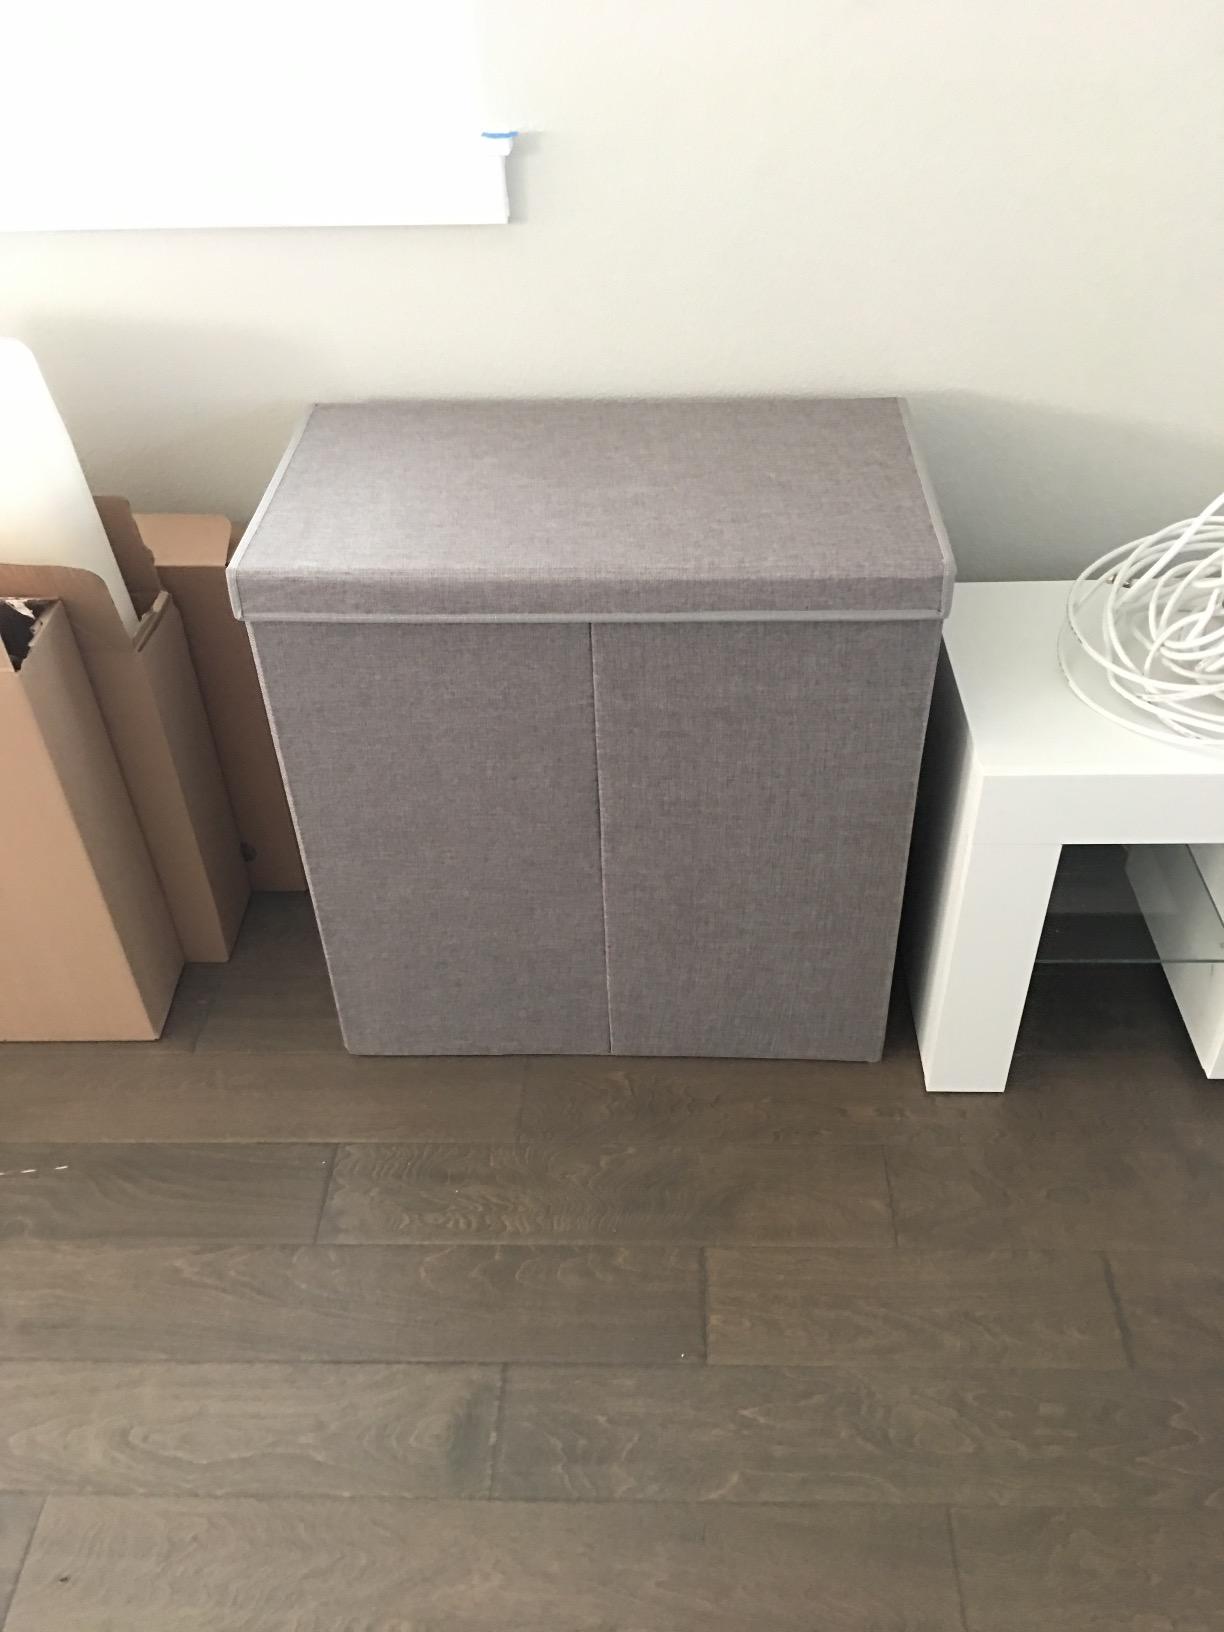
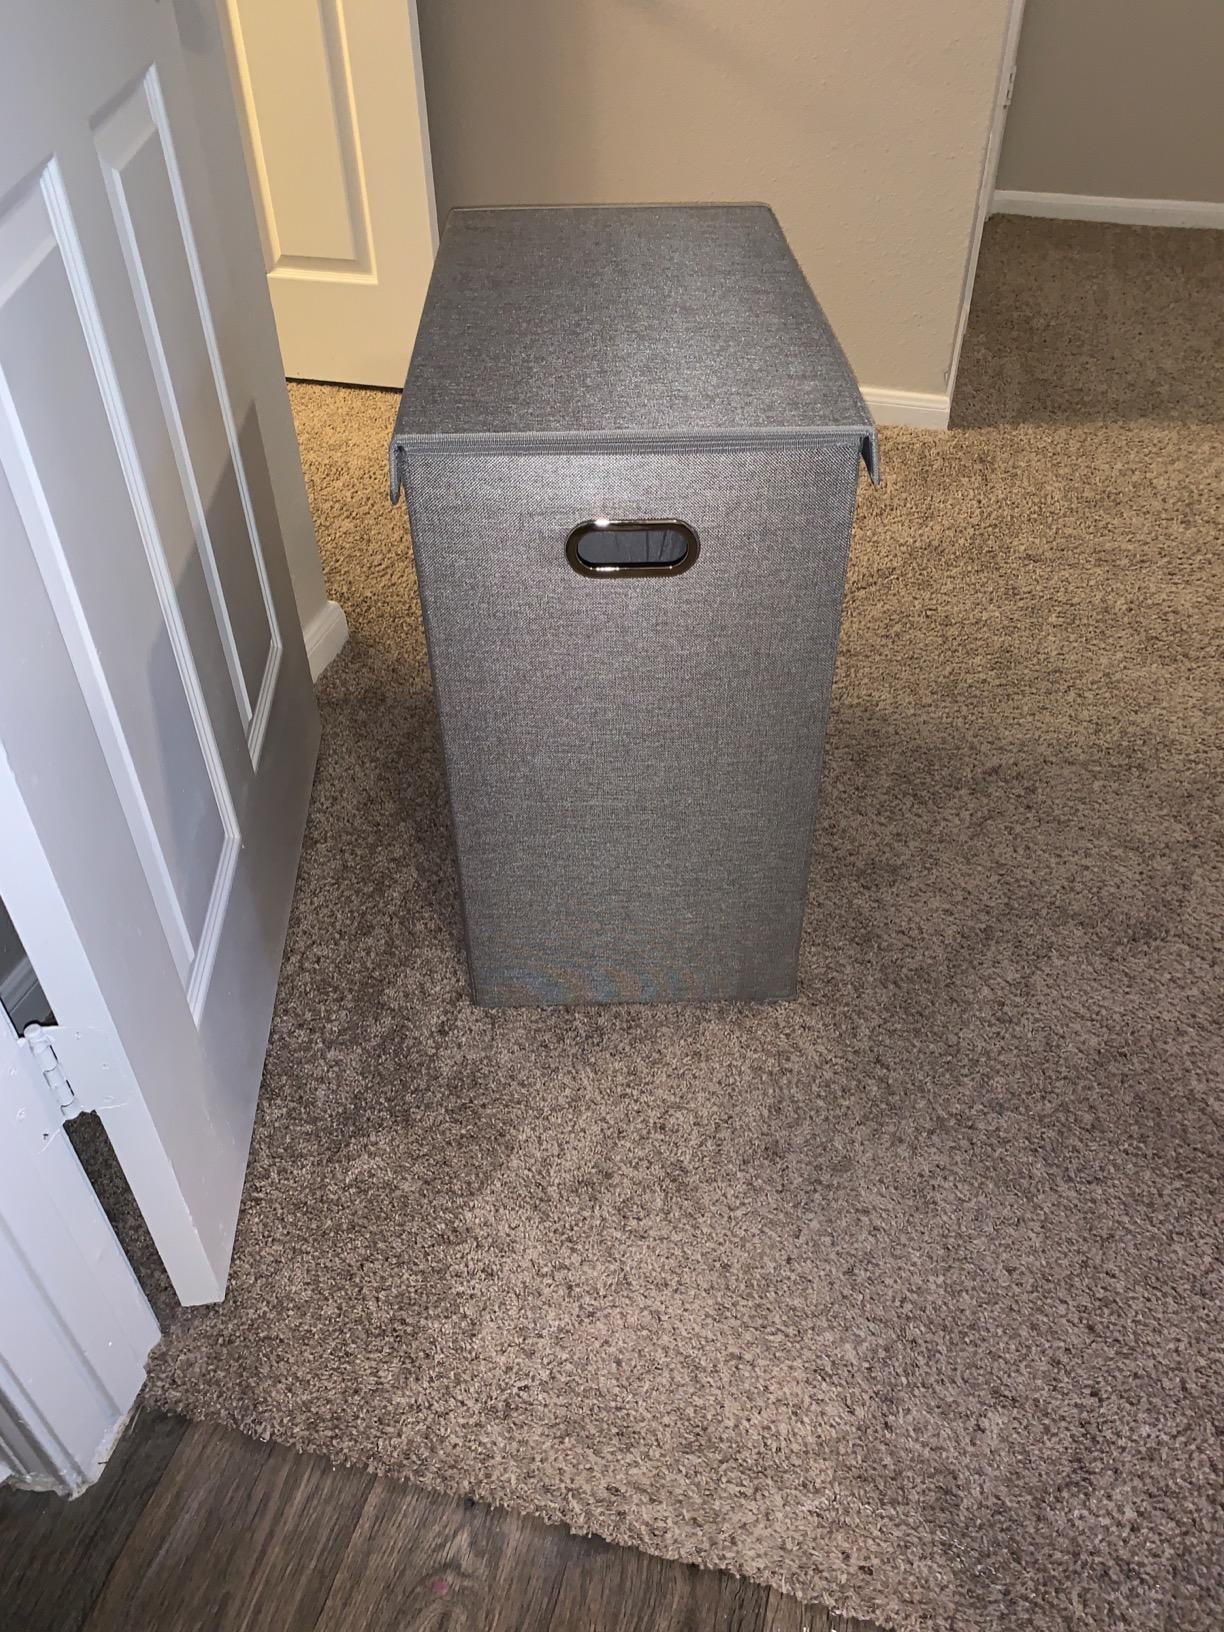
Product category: items_hamper
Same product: yes